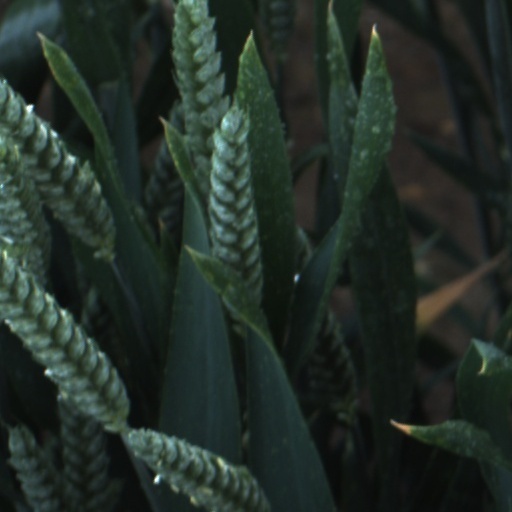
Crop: wheat